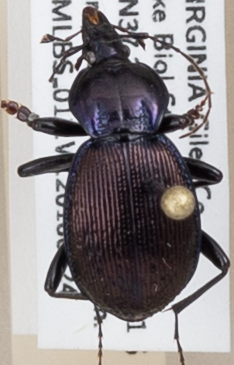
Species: Sphaeroderus stenostomus lecontei
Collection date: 2018-04-24
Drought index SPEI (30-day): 0.886
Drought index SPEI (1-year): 0.63
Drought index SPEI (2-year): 0.51